The PJs

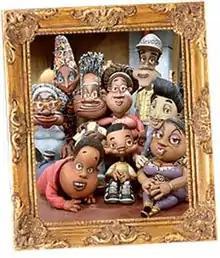
Portrait of most of the major characters

Lionsgate Home Entertainment (under license from Disney) has released all 3 seasons on DVD in Region 1.